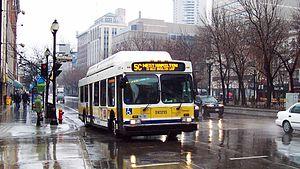
Hamilton Street Railway Company est l'organisme municipal responsable de la gestion des transports en commun dans la ville de Hamilton, en Ontario, au Canada. La société a été fondée en 1874 et gérait à l'origine les lignes de tramway de la ville, d'où son nom. Le réseau de transport dépendant de la HSR n'est aujourd'hui constitué que de lignes de bus.